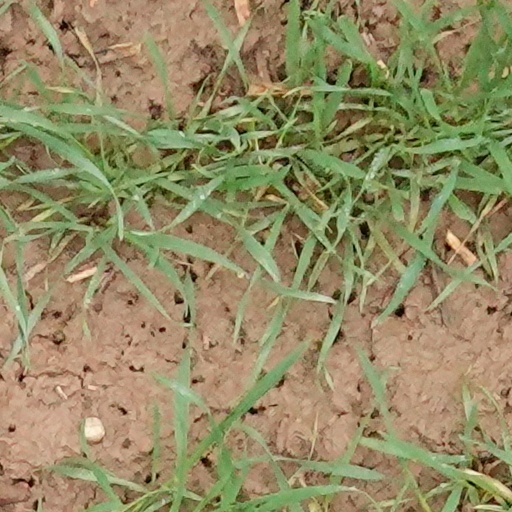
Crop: wheat